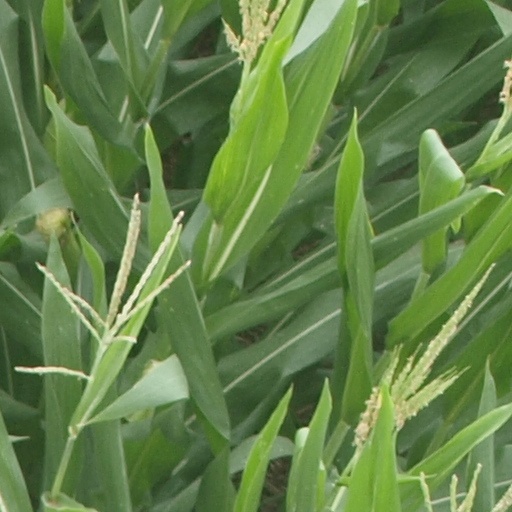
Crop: maize; corn